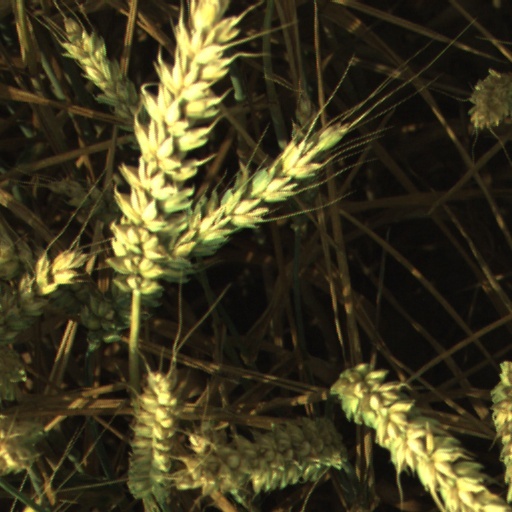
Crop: wheat